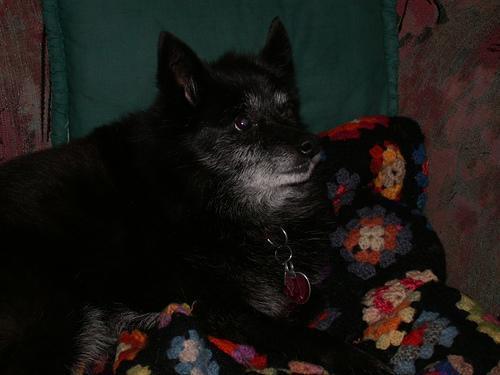
schipperke